Gregorio Petit

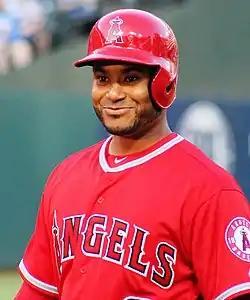
Petit with the Los Angeles Angels of Anaheim

Gregorio Jesus Petit (born December 10, 1984) is a Venezuelan professional baseball former infielder and current manager for the Stockton Ports of the California League. Petit made his major league debut in 2008 with the Oakland Athletics. He played in Major League Baseball (MLB) for the Athletics, Houston Astros, New York Yankees, Los Angeles Angels, and Minnesota Twins.